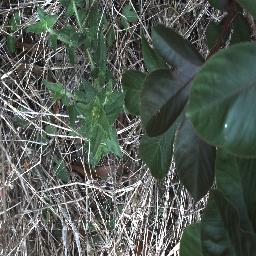
Label: siam_weed